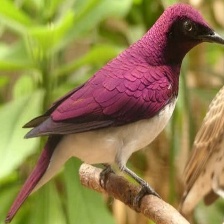
Species: VIOLET BACKED STARLING
Scientific name: CINNYRICINCLUS LEUCOGASTER